Emilija Podrug

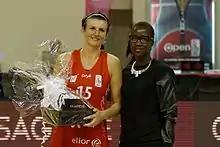
At Open LFB, Arras-Lyon, October 6th, 2013

Emilija Podrug (born December 20, 1979) is a Croatian female basketball player.